Agerskov (town)

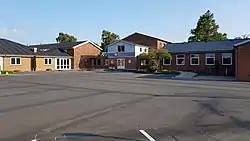
Agerskov Ungdomsskole

The town also boasts the first Danish youth school (ungdomsskole) in Southern Jutland, Agerskov Ungdomsskole. Opened in 1919, it was an alternative to the Danish schools on the other side of the border. The school still functions as a boarding school today.